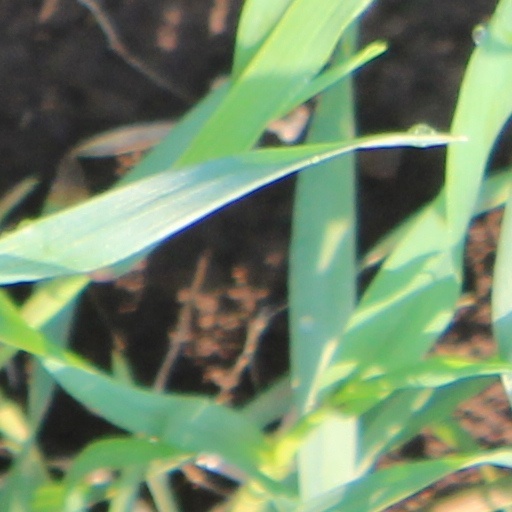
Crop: wheat